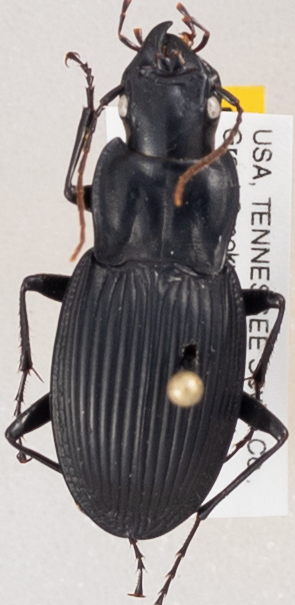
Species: Dicaelus teter
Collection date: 2017-07-25
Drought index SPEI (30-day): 0.118
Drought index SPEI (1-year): -0.54
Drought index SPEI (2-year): -0.524